Macrones

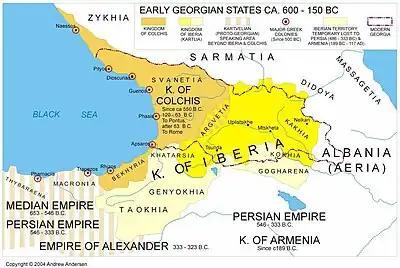
Macrones, occupying area around Trapezos marked as Macronia, next to Tibareni (Thybaraena)

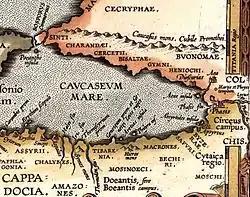
Macrones in a map of the voyage of the Argonauts by Abraham Ortelius, 1624

The Macrones ("Makrōnes") were an ancient Colchian tribe in the east of Pontus, about the Moschici Mountains (modern Yalnizçam Dağlari, Turkey). The name is allegedly derived from the name of Kromni valley (located 13 km north-east of Gümüşhane) by adding Kartvelian ma- prefix which denotes regional descendance.